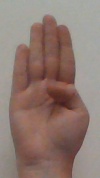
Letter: kaaf